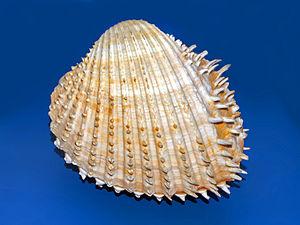
Les Cardiidae sont la famille cosmopolite de mollusques bivalves correspondant aux coques et aux bucardes. Ils contiennent aussi les bénitiers.
La Bucarde épineuse est une espèce de mollusque bivalve. C'est une espèce comestible.